Naan Aanaiyittal

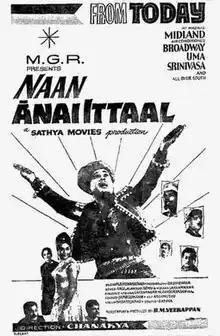
Theatrical release poster

Naan Aanaiyittal is a 1966 Indian Tamil-language film directed by Tapi Chanakya and produced by R. M. Veerappan. The film stars M. G. Ramachandran and K. R. Vijaya. It was released on 4 February 1966.